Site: brandenburg
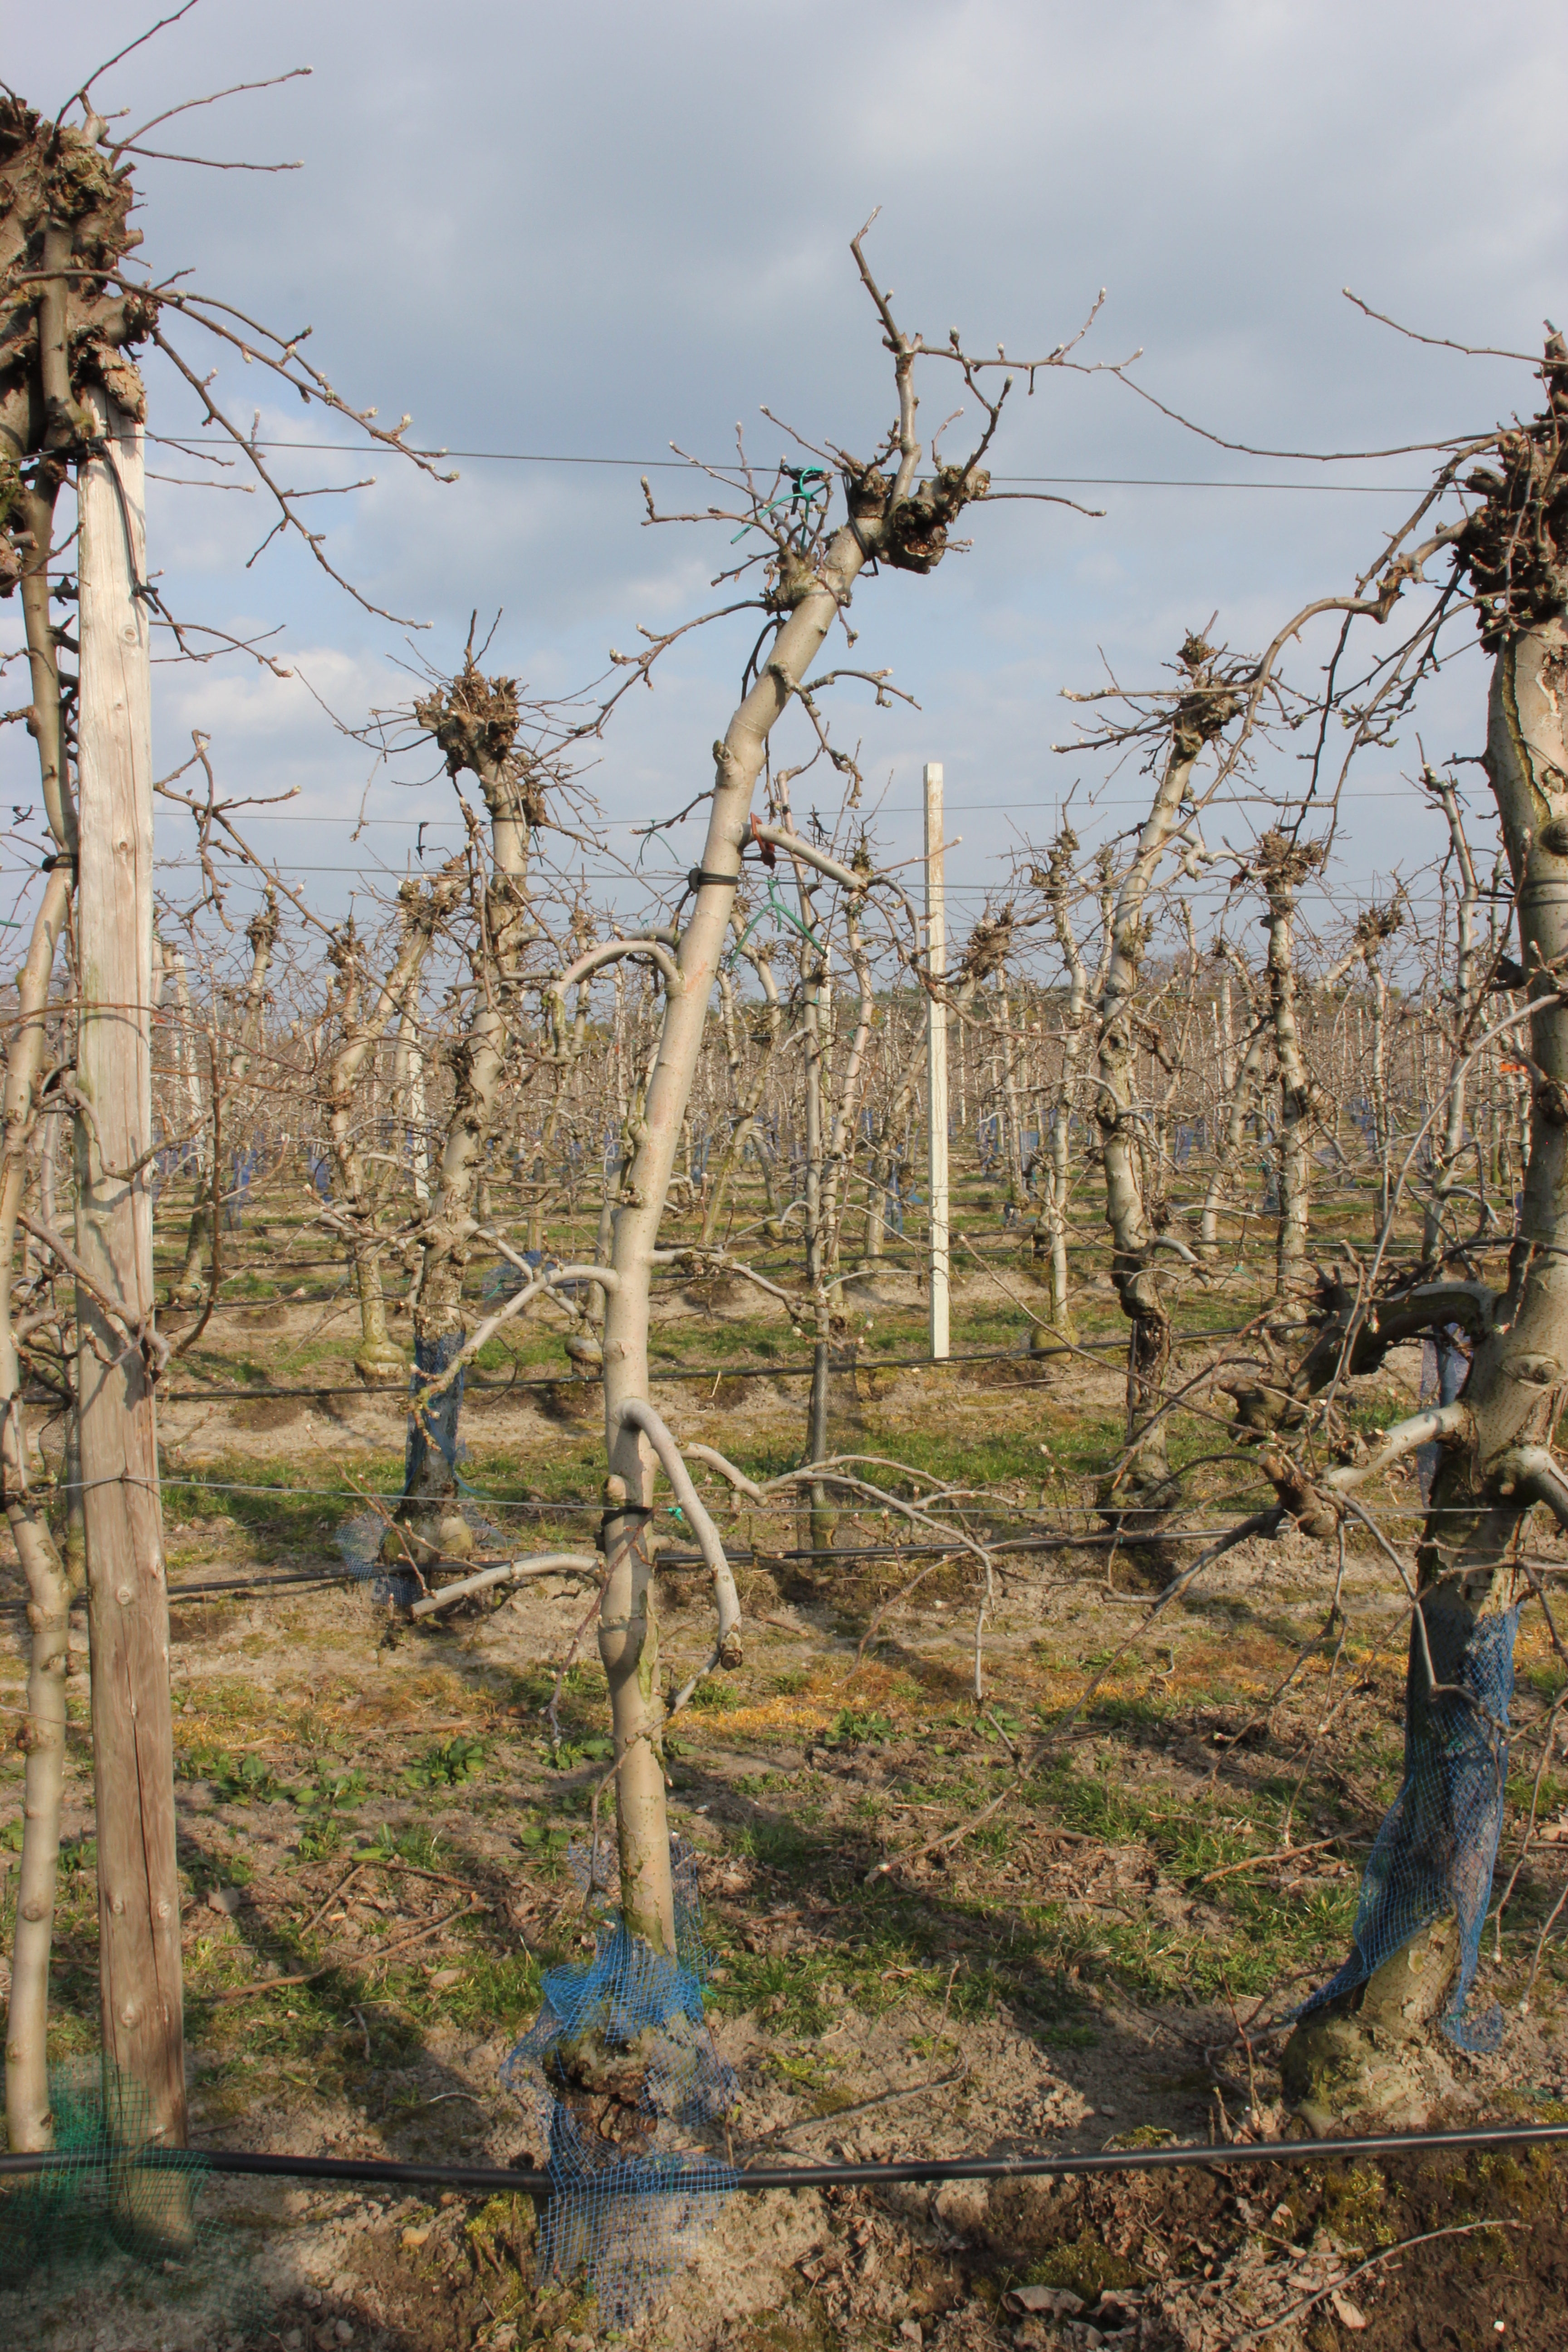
Growth stage (BBCH 03): Bud development